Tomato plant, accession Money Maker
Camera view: bottom (45 deg); turntable rotation: 240 degrees
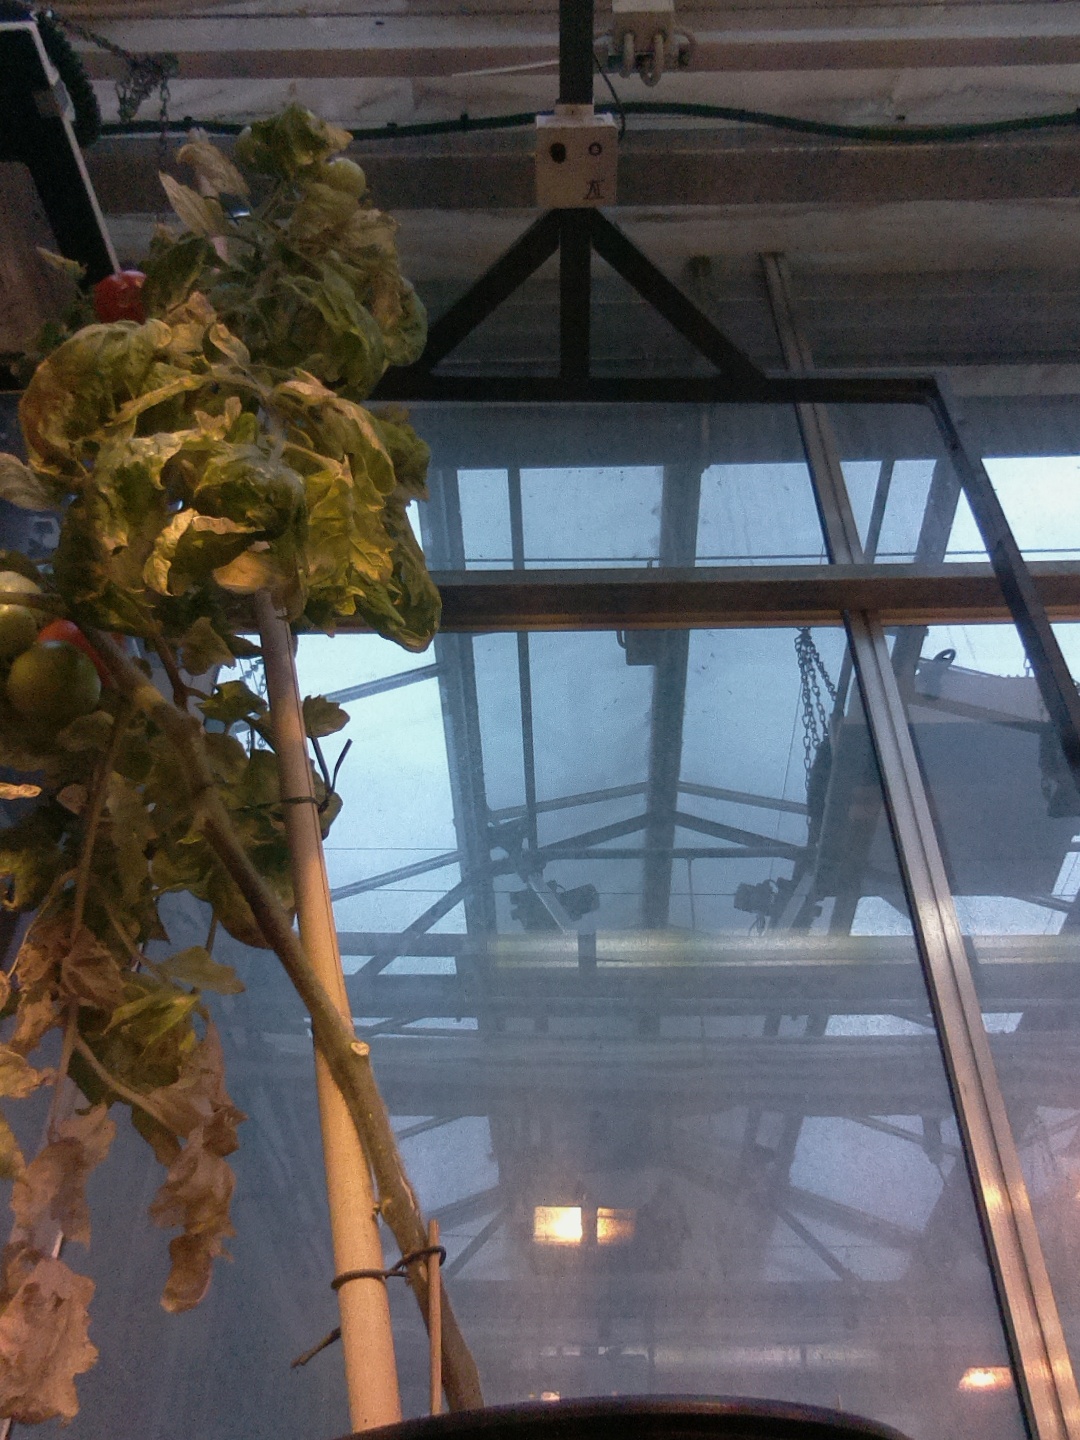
BBCH growth stage 82: 20%-30% of fruits show typical fully ripe color